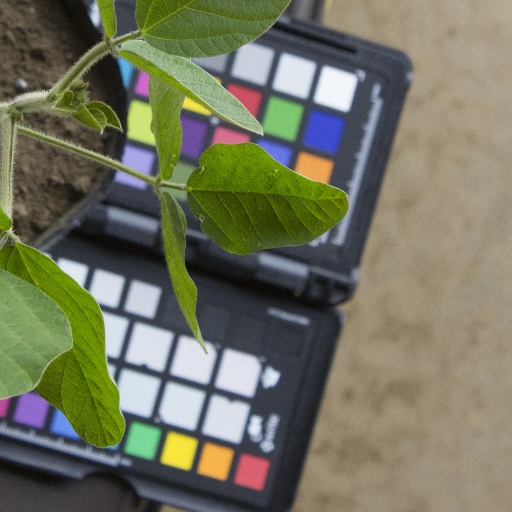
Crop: soybean